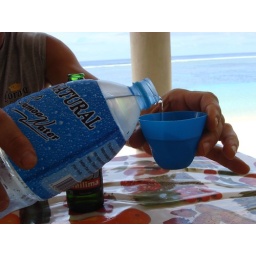
The weirdest water bottle (with built in cup)